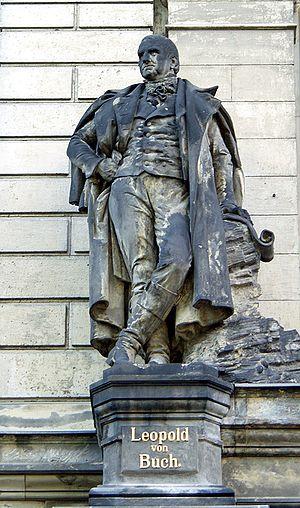
Escalier d'eau de Bingley.